Tolkien's modern sources

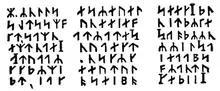
Jules Verne's runic cryptogram from his 1864 "Journey to the Center of the Earth" may have influenced Tolkien's Book of Mazarbul.

Tolkien read and made some use of modern fantasy, such as George MacDonald's "The Princess and the Goblin". Edward Wyke-Smith's "Marvellous Land of Snergs", with its "table-high" title characters, influenced the incidents, themes, and depiction of hobbits. Books by Tolkien's fellow-Inkling Owen Barfield contributed to his world-view of decline and fall, particularly the 1928 "Poetic Diction".